British hardened field defences of World War II

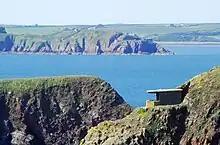
Gun Shelter on National Trust land near Angle, Pembrokeshire

The need to defend airfields presented special problems. Airfields were large open areas where any above-ground structure would present a hazard to aircraft. One solution was the Pickett-Hamilton Fort; this was designed to be lowered to ground level while aircraft were operating, but to be raised when necessary by means of a hydraulic mechanism. The fort was manned by a crew of two with light machine guns. Access was provided by means of a hatch in the roof. The forts were prone to flooding and they were not sufficiently strong to bear the weight of the heavy aircraft developed during the war. 48 examples of this type remain extant but a number of these are no longer in their original locations.